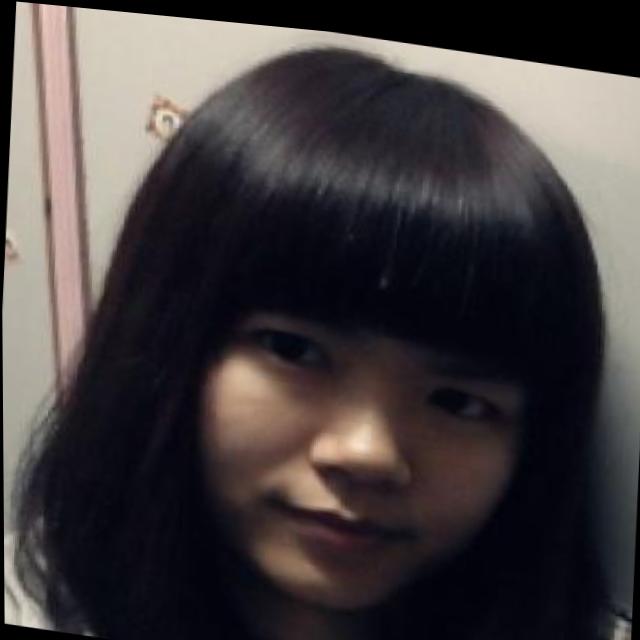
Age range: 21-44